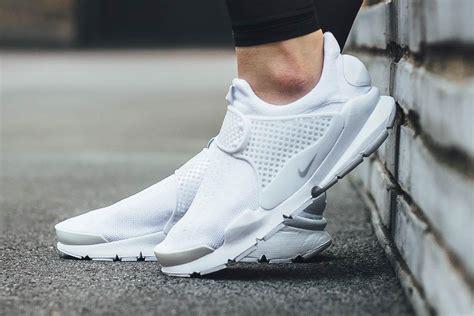
Brand: Nike
Model: Sock Dart